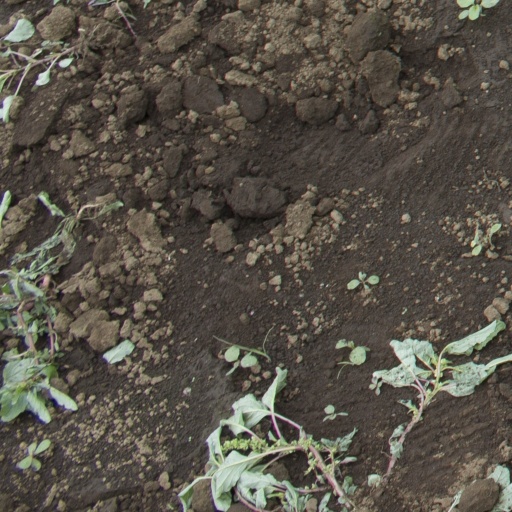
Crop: soybean